George Kordahi

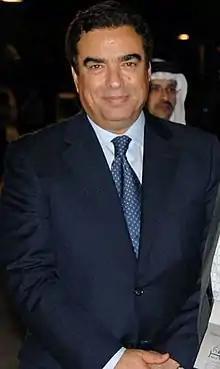
Kordahi in 2007

George Fouad Kordahi (born 1 May 1950) is a Lebanese TV presenter and former host of the Arabic version of "Who Wants to Be a Millionaire?".